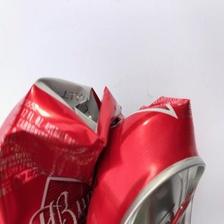
Label: cans